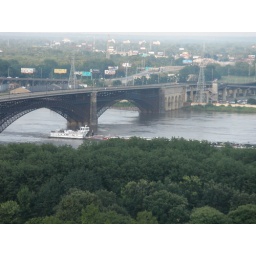
From our 17th floor balcony in St. Louis. The river is very high.